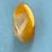
Maize quality: Good